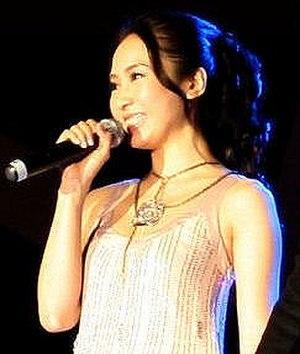
Gigi Lai, actrice de télévision chinoise mais aussi mannequin et chanteuse est née le 1ᵉʳ octobre 1971, elle a fait une grande partie de sa carrière pour la chaîne de télévision TVB à Hong Kong jusqu'à sa retraite de cette chaîne en 2008.
Un drama taïwanais est une série télévisée de plusieurs épisodes qui se suivent. Les dramas sont produits à Taïwan et sont devenus de plus en plus populaires dans la communauté parlant le mandarin à l'échelle internationale. Dans les dramas jouent non seulement des acteurs professionnels, mais aussi souvent des célébrités, des chanteurs, des idoles... Le terme "drama taïwanais " fait référence aux mini-séries taïwanaise en général, même si on y trouve beaucoup plus d’éléments de comédie que de dramatique.